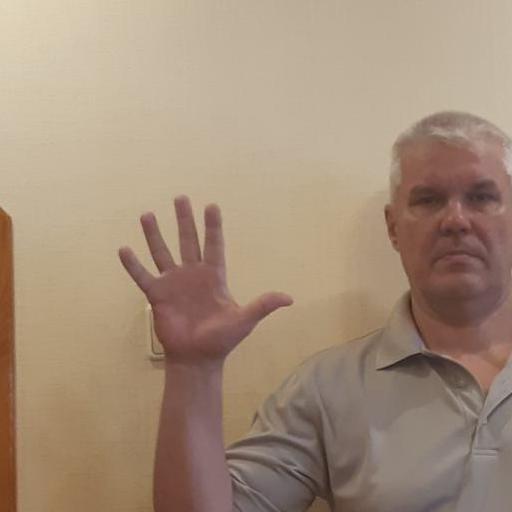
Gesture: palm